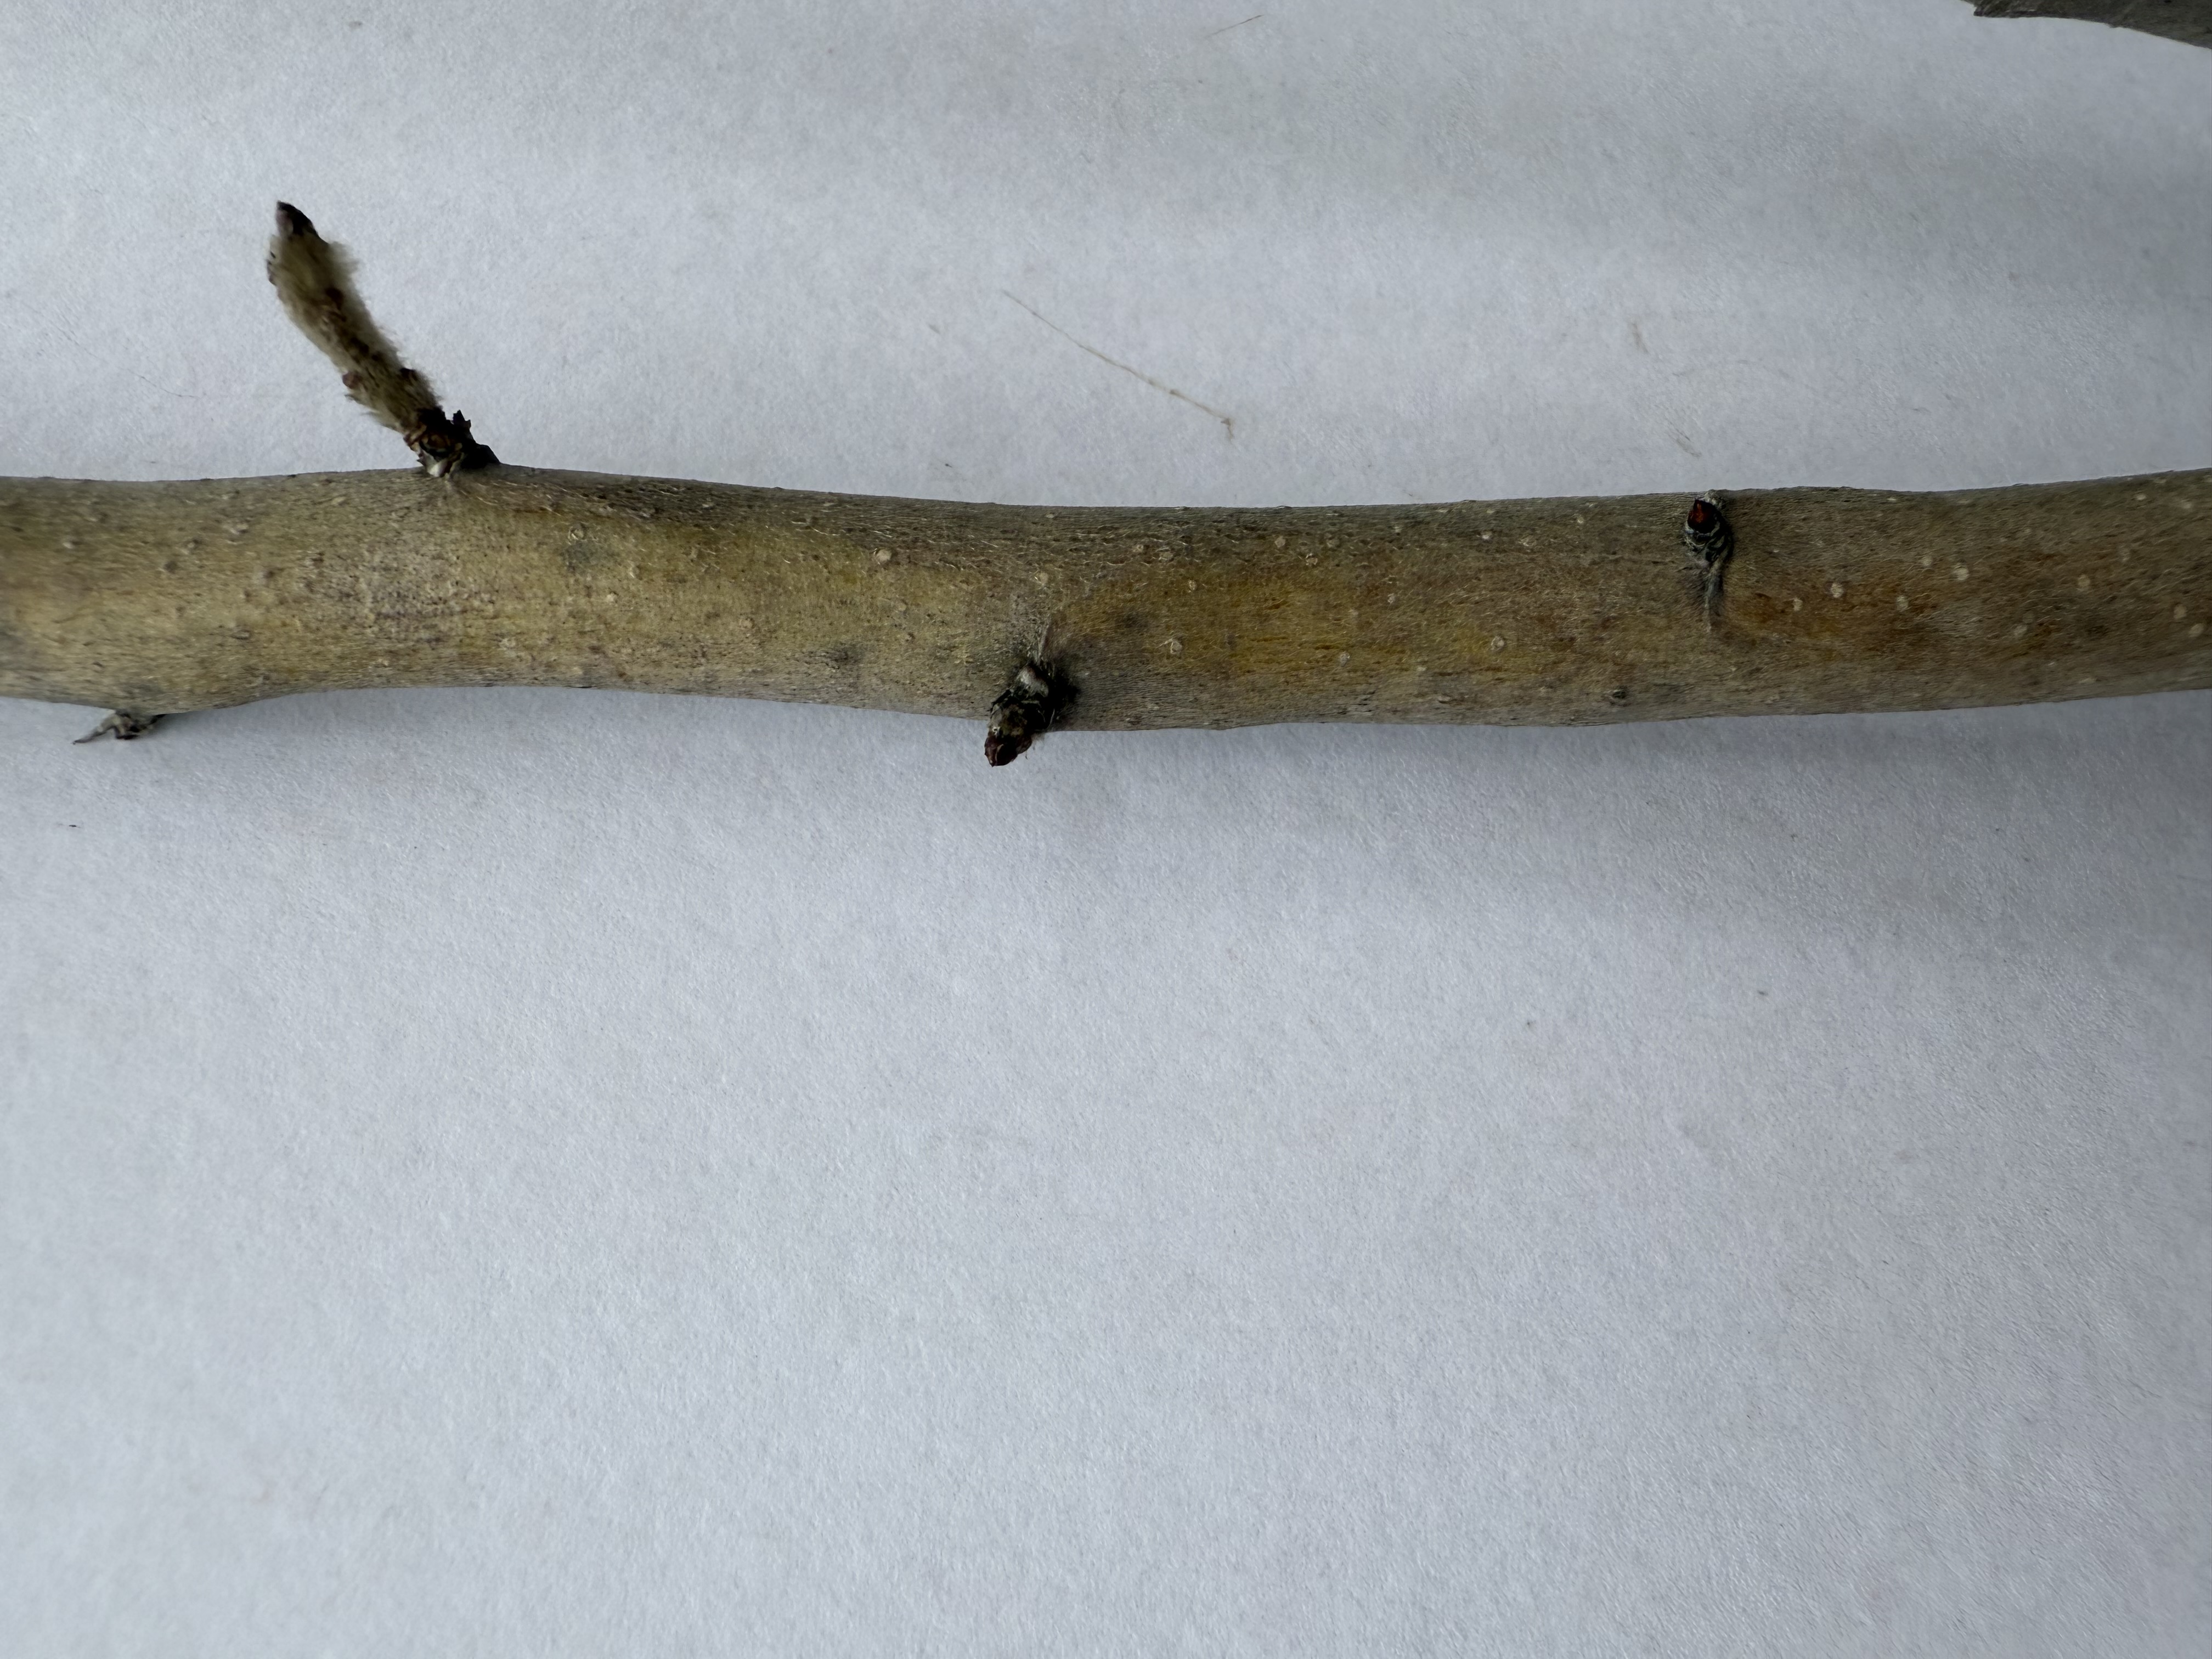
Variety: Medlar